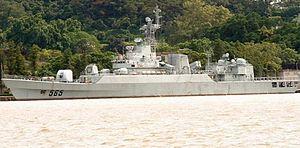
La frégate de Type 053H3 est une sous-classe de frégates lance-missiles dérivée du Type 053 construite et exploitée la Marine de l’Armée populaire de libération. C'est version améliorée du Type 053H2G qui utilisait certaines technologies occidentales, obtenue grâce au réchauffement des relations entre la Chine et l'Occident dans les années 80. Dix unités ont été construites pour la marine chinoise dont des unités ont été rachetés par la marine du Bangladesh.